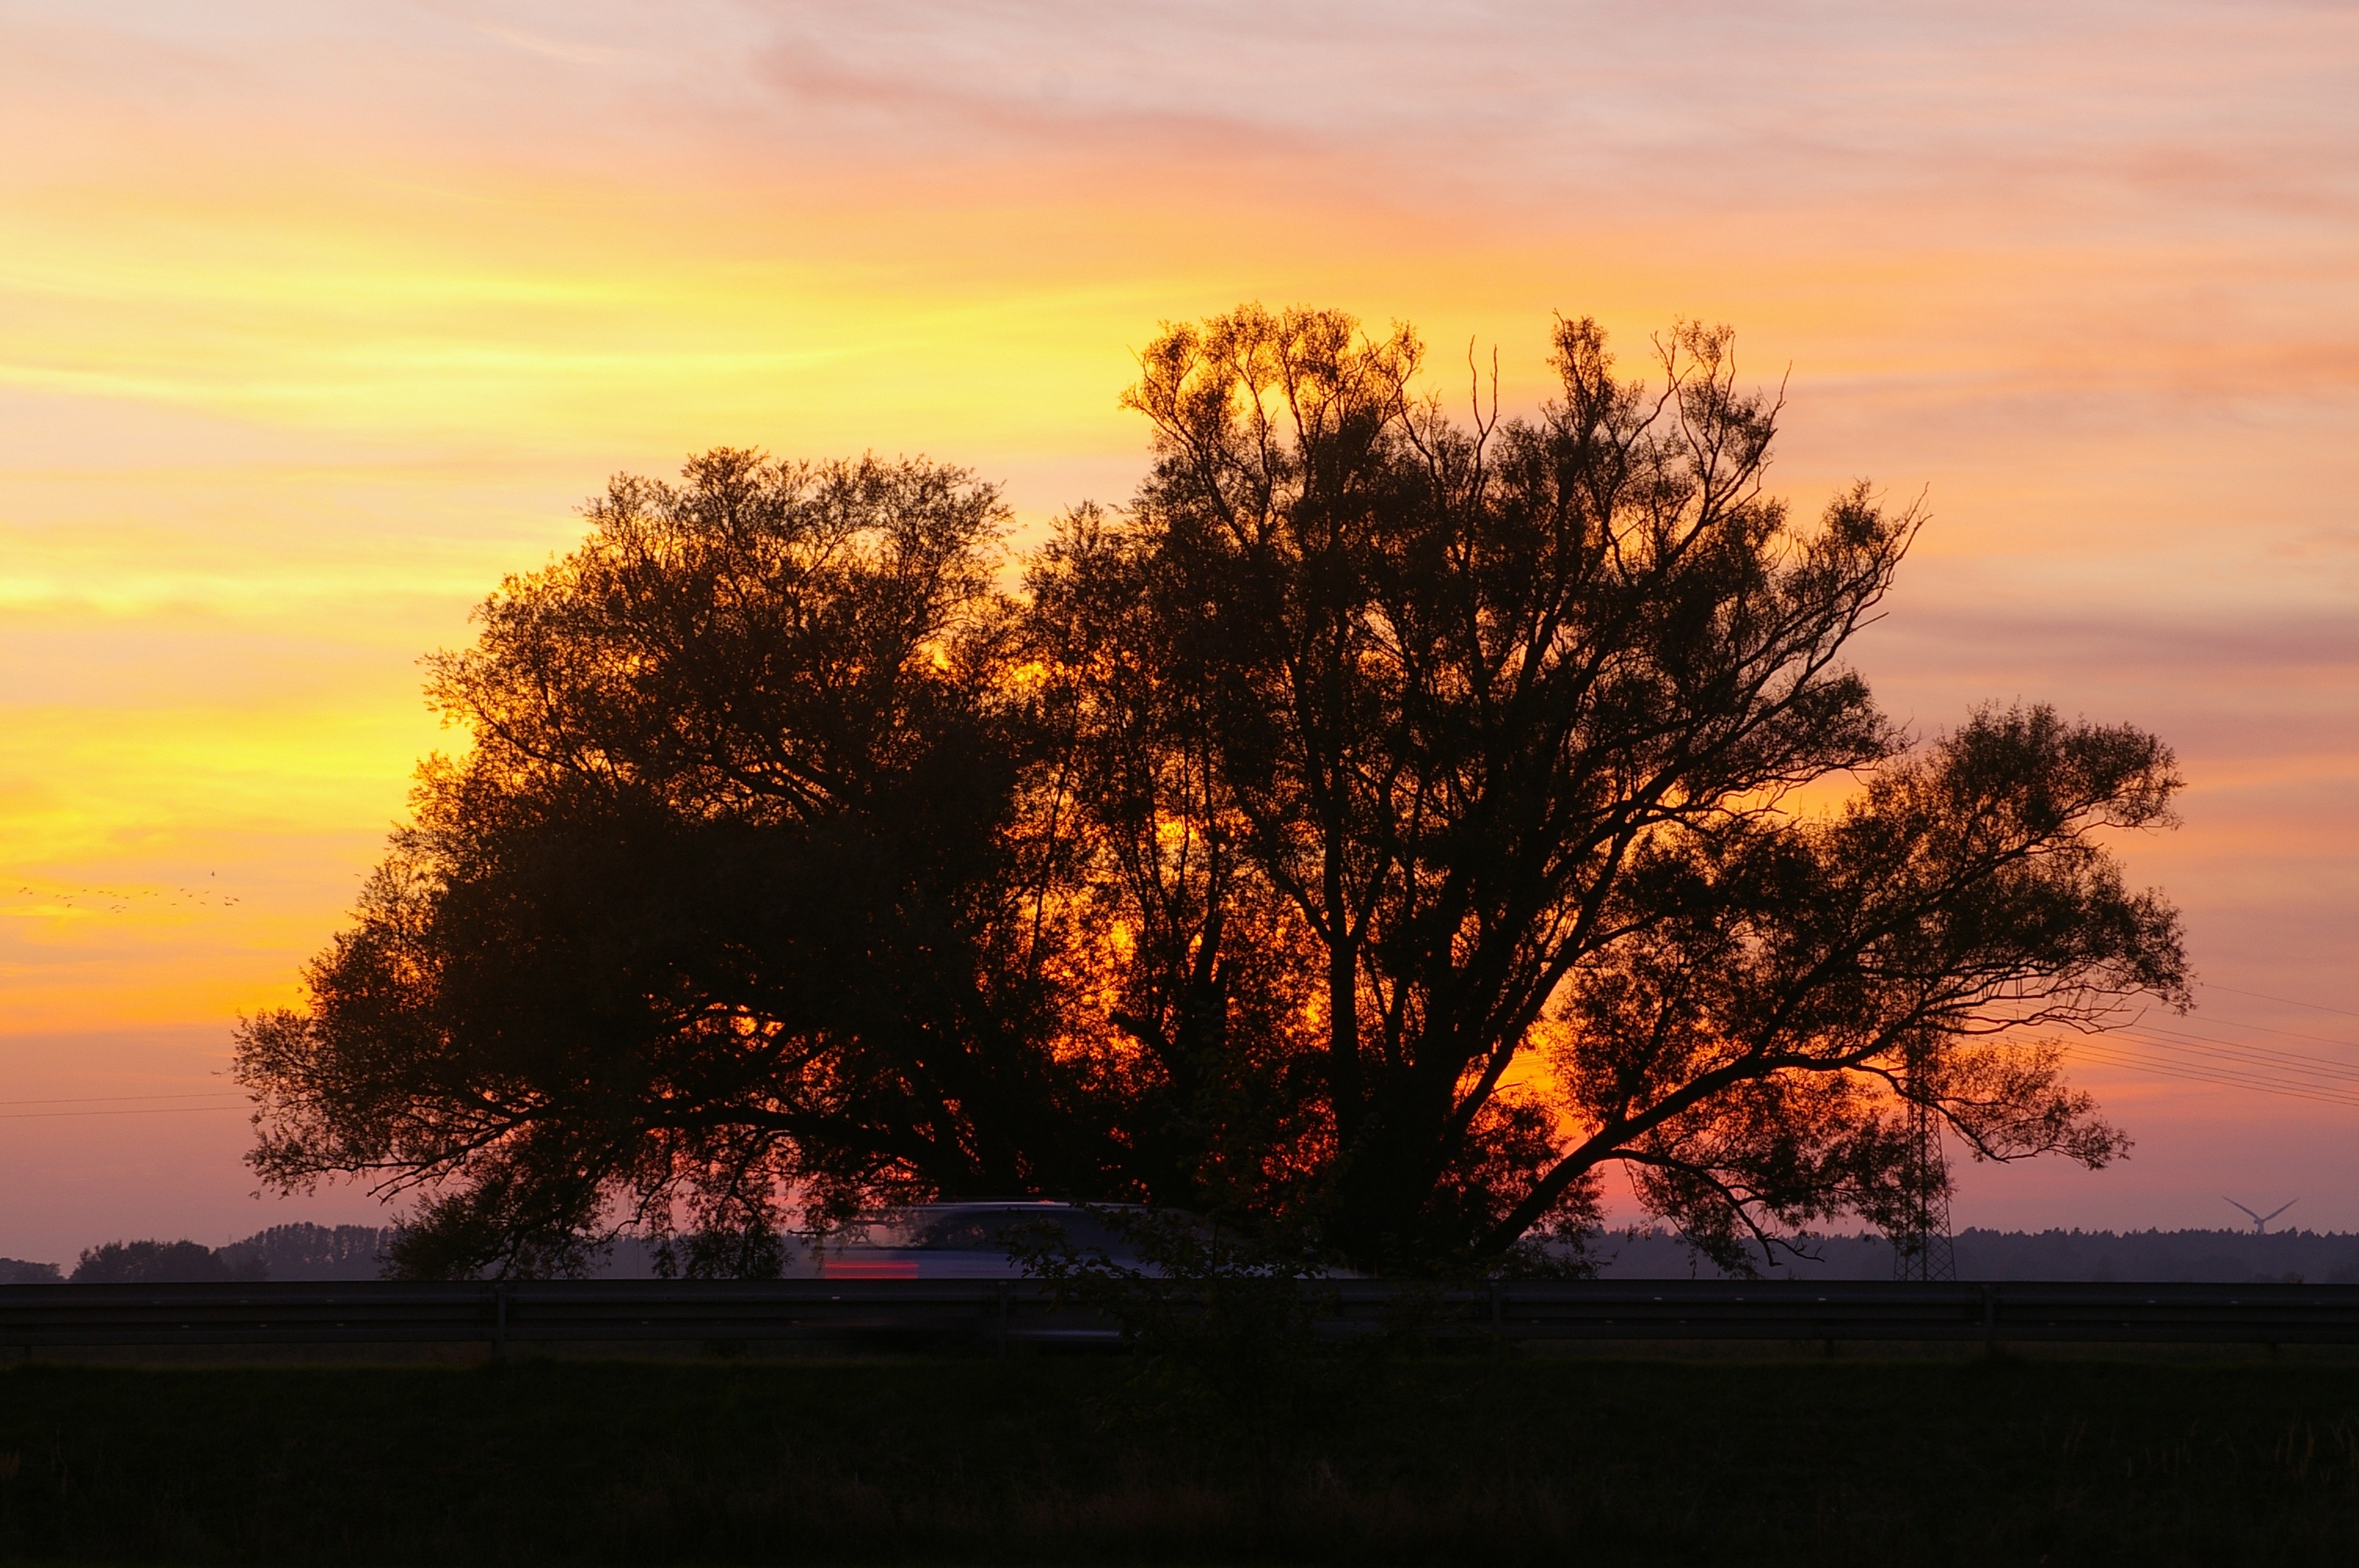
landscape, tree, nature, horizon, branch, silhouette, cloud, plant, sky, sun, sunrise, sunset, morning, dawn, atmosphere, mystical, dusk, evening, autumn, weather, romantic, rest, savanna, clouds, meditation, germany, mood, silent, evening sun, abendstimmung, atmospheric, afterglow, evening sky, mecklenburg vorpommern, atmospheric phenomenon, woody plant, red sky at morning